Mother Nanny

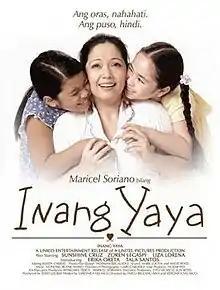
Theatrical movie poster

Inang Yaya (released internationally as Mother Nanny) is a 2006 film directed by Pablo Biglang-awa and Veronica Velasco, who wrote the film. The film stars Maricel Soriano as Norma, a nanny who has to choose between Ruby (Tala Santos, her daughter) or Louise (Erika Oreta, the girl who she takes care of). The film won Best Film and Best Performance, awards given by the Young Critics Circle.